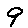
Label: 9